Sidecar TT

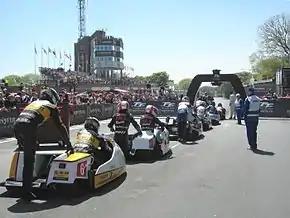
Competitors for Sidecar TT Race 2 line up to start the race at TT Grandstand, 5 June 2013

The Sidecar TT is a motorcycle-with-sidecar road race competition held over two legs which takes place during the Isle of Man TT festival, an annual event at the end of May and beginning of June. Between 1954 and 1976 this race was part of the Grand Prix motorcycle racing world championship.